My Big Break

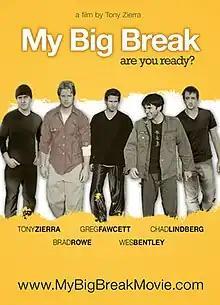
2008 poster for the film

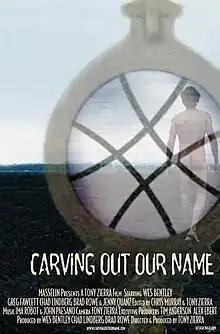

'The production of "My Big Break" was fraught with setbacks and challenges. Tony Zierra originally intended to shoot a fiction film but while trying to find a script and secure financing he decided to film his roommates, Wes Bentley, Chad Lindberg, Brad Rowe and Greg Fawcett, who were struggling actors. He thought that their pursuit of success in the film business would make an interesting story. He self-financed the production through the money he made at various jobs and by other means such as holding garage sales.